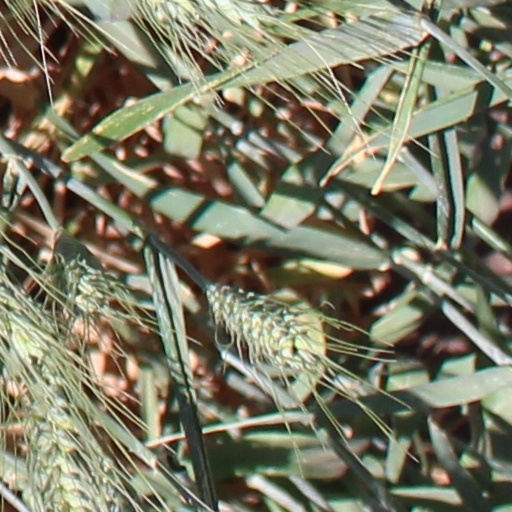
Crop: wheat